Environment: real
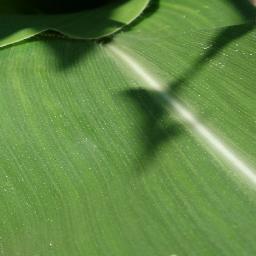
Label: healthy